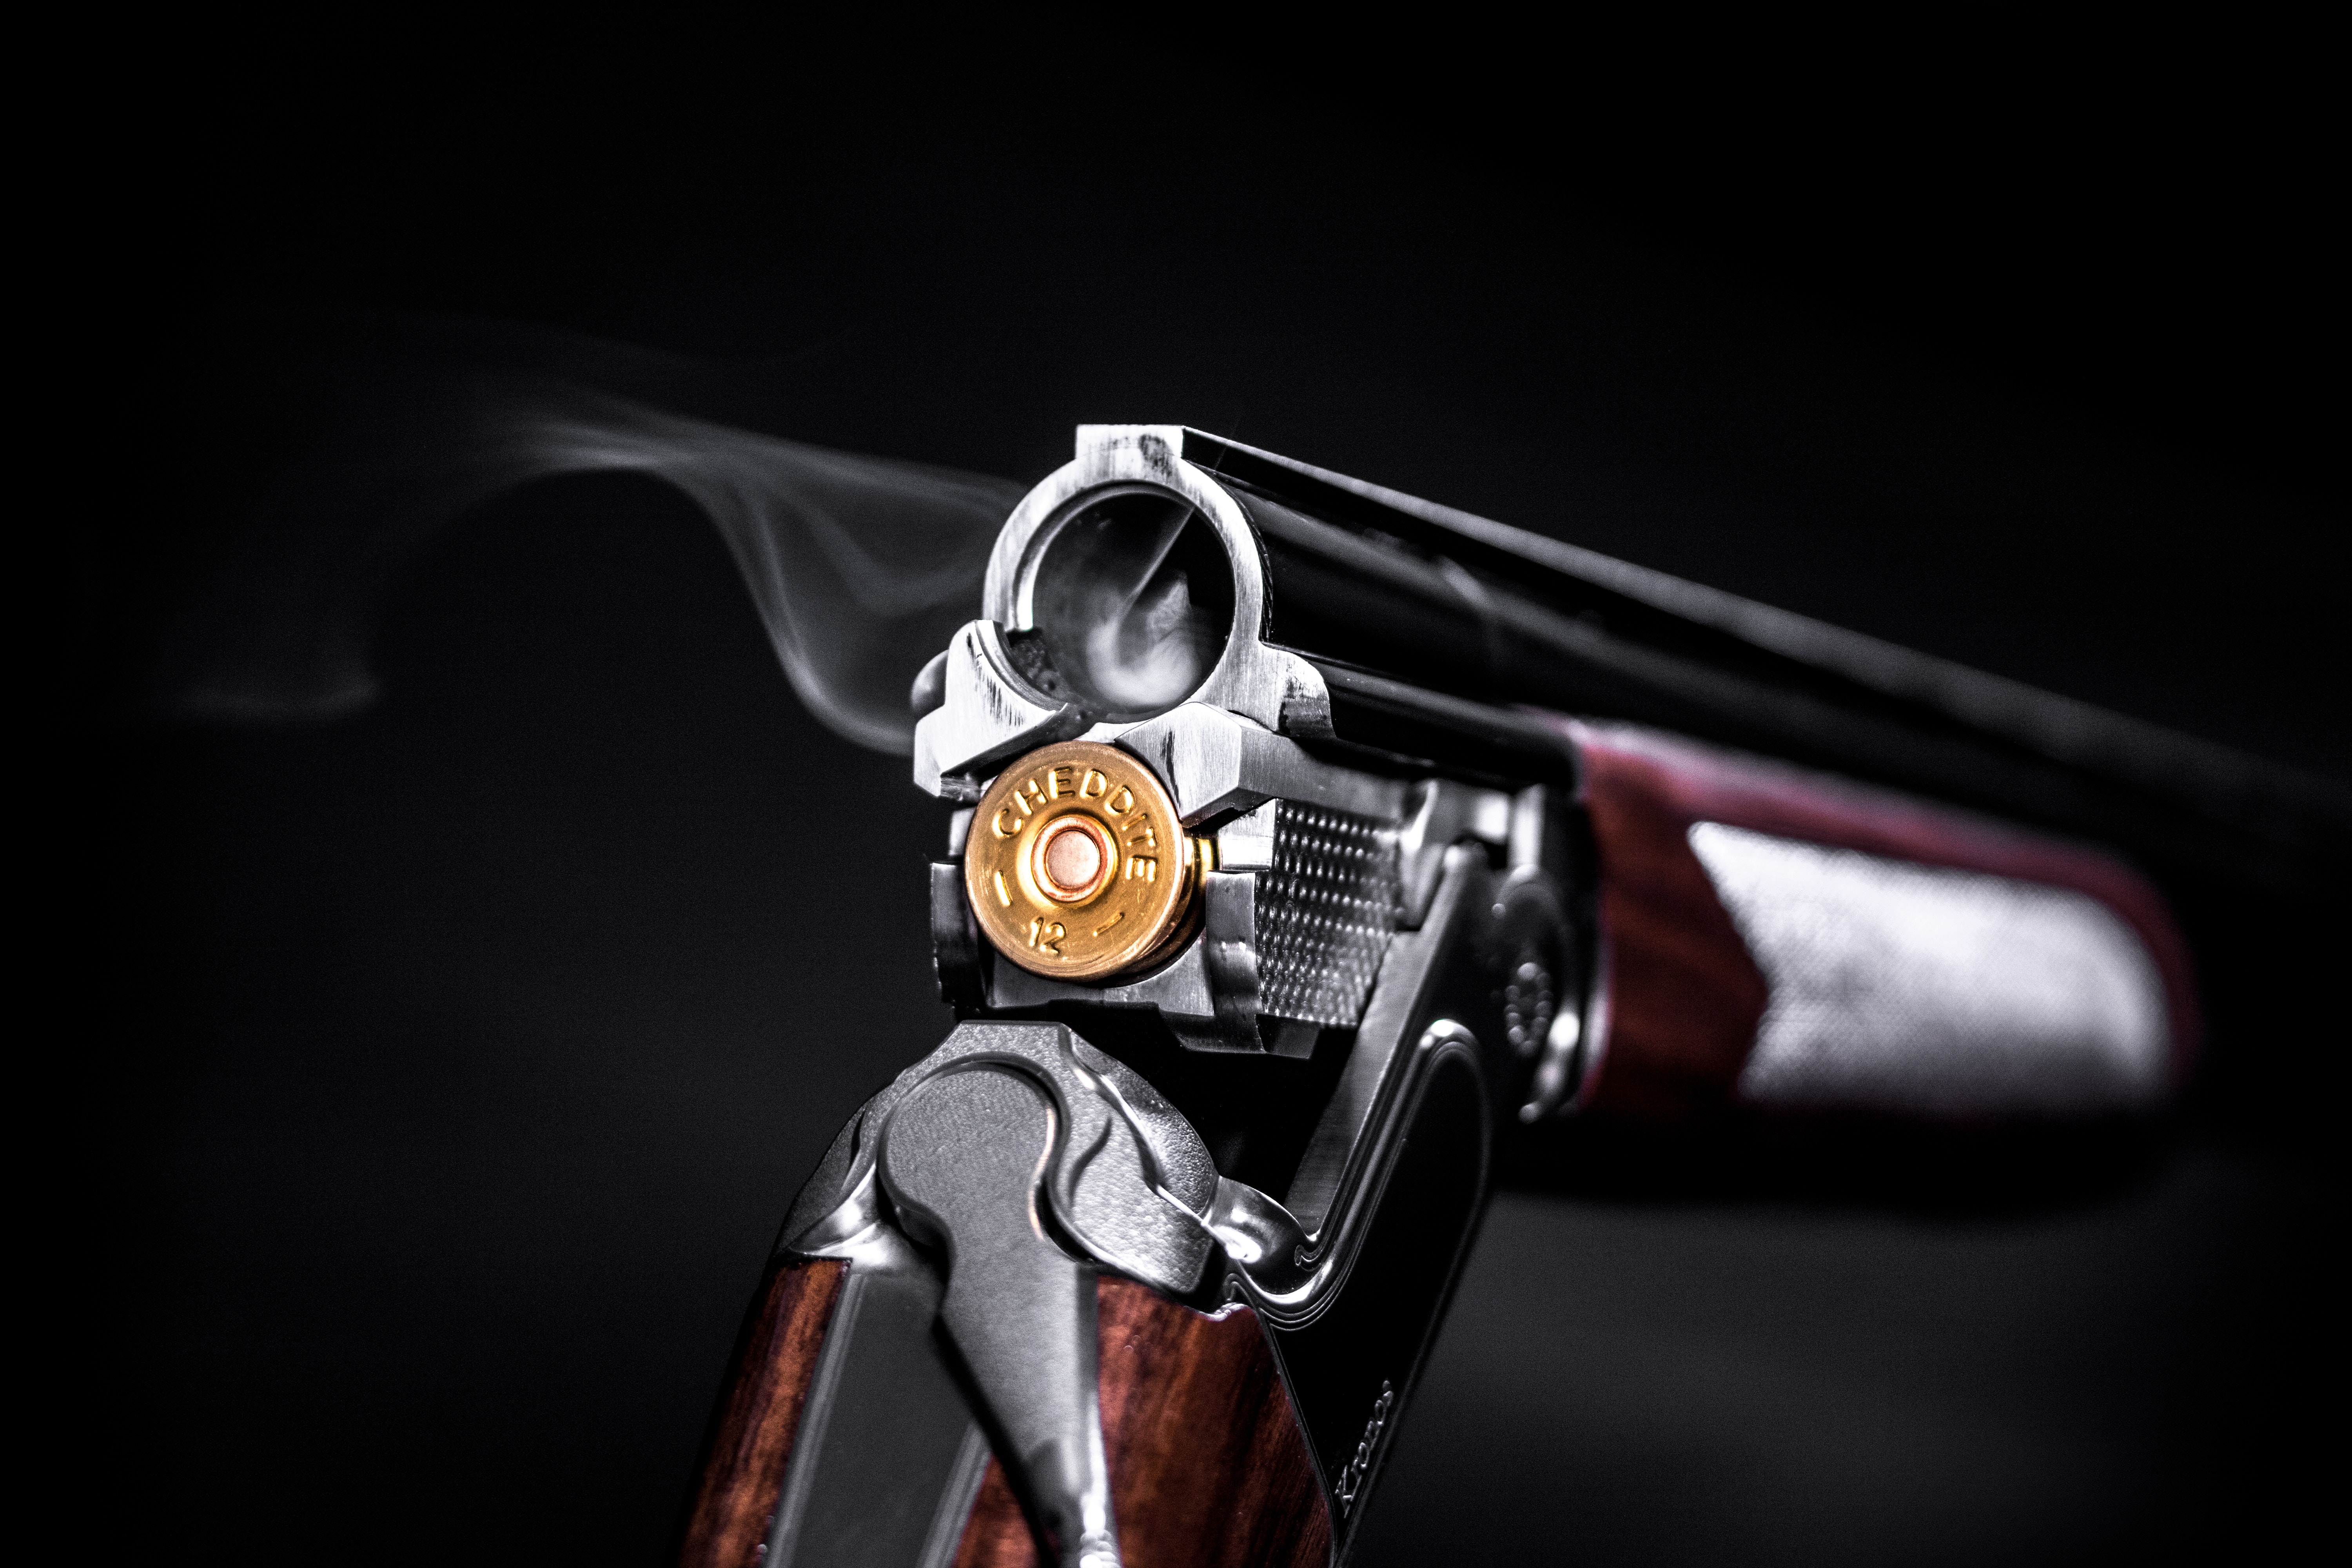
gun, firearm, revolver, action figure, shotgun, trigger, photography, gun barrel, fictional character, darkness, air gun, shooting